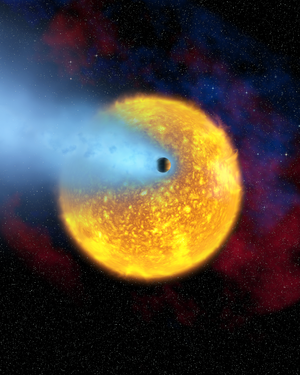
Un Jupiter chaud, aussi nommé quoique rarement planète jovienne épistellaire ou pégaside, est une planète géante gazeuse de masse comparable ou supérieure à celle de Jupiter dont la température est supérieure à ~ 1 000 kelvins. Les plus chaudes sont appelées Jupiter ultra-chauds.
L’atmosphère de HD 209458 b est la couche de gaz entourant la seule planète connue en orbite autour de HD 209458, une étoile analogue au Soleil. Cette planète orbite à seulement 0,045 unité astronomique de son étoile.
En planétologie, une planète chthonienne serait le résidu planétaire d'une ancienne planète géante gazeuse de type Jupiter chaud dont l'atmosphère d'hélium et d'hydrogène se serait évaporée du fait de sa proximité avec son étoile. L'astre résultant n'est plus qu'un noyau rocheux ou métallique ressemblant à une planète tellurique sous bien des aspects. Certaines des planètes de type super-Terre pourraient n'être que des planètes chthoniennes.
HD 209458 b, également appelée Osiris de façon informelle, est une planète, la seule connue à ce jour en orbite autour de l'étoile HD 209458, située à 154 années-lumière du Soleil, dans la constellation de Pégase.